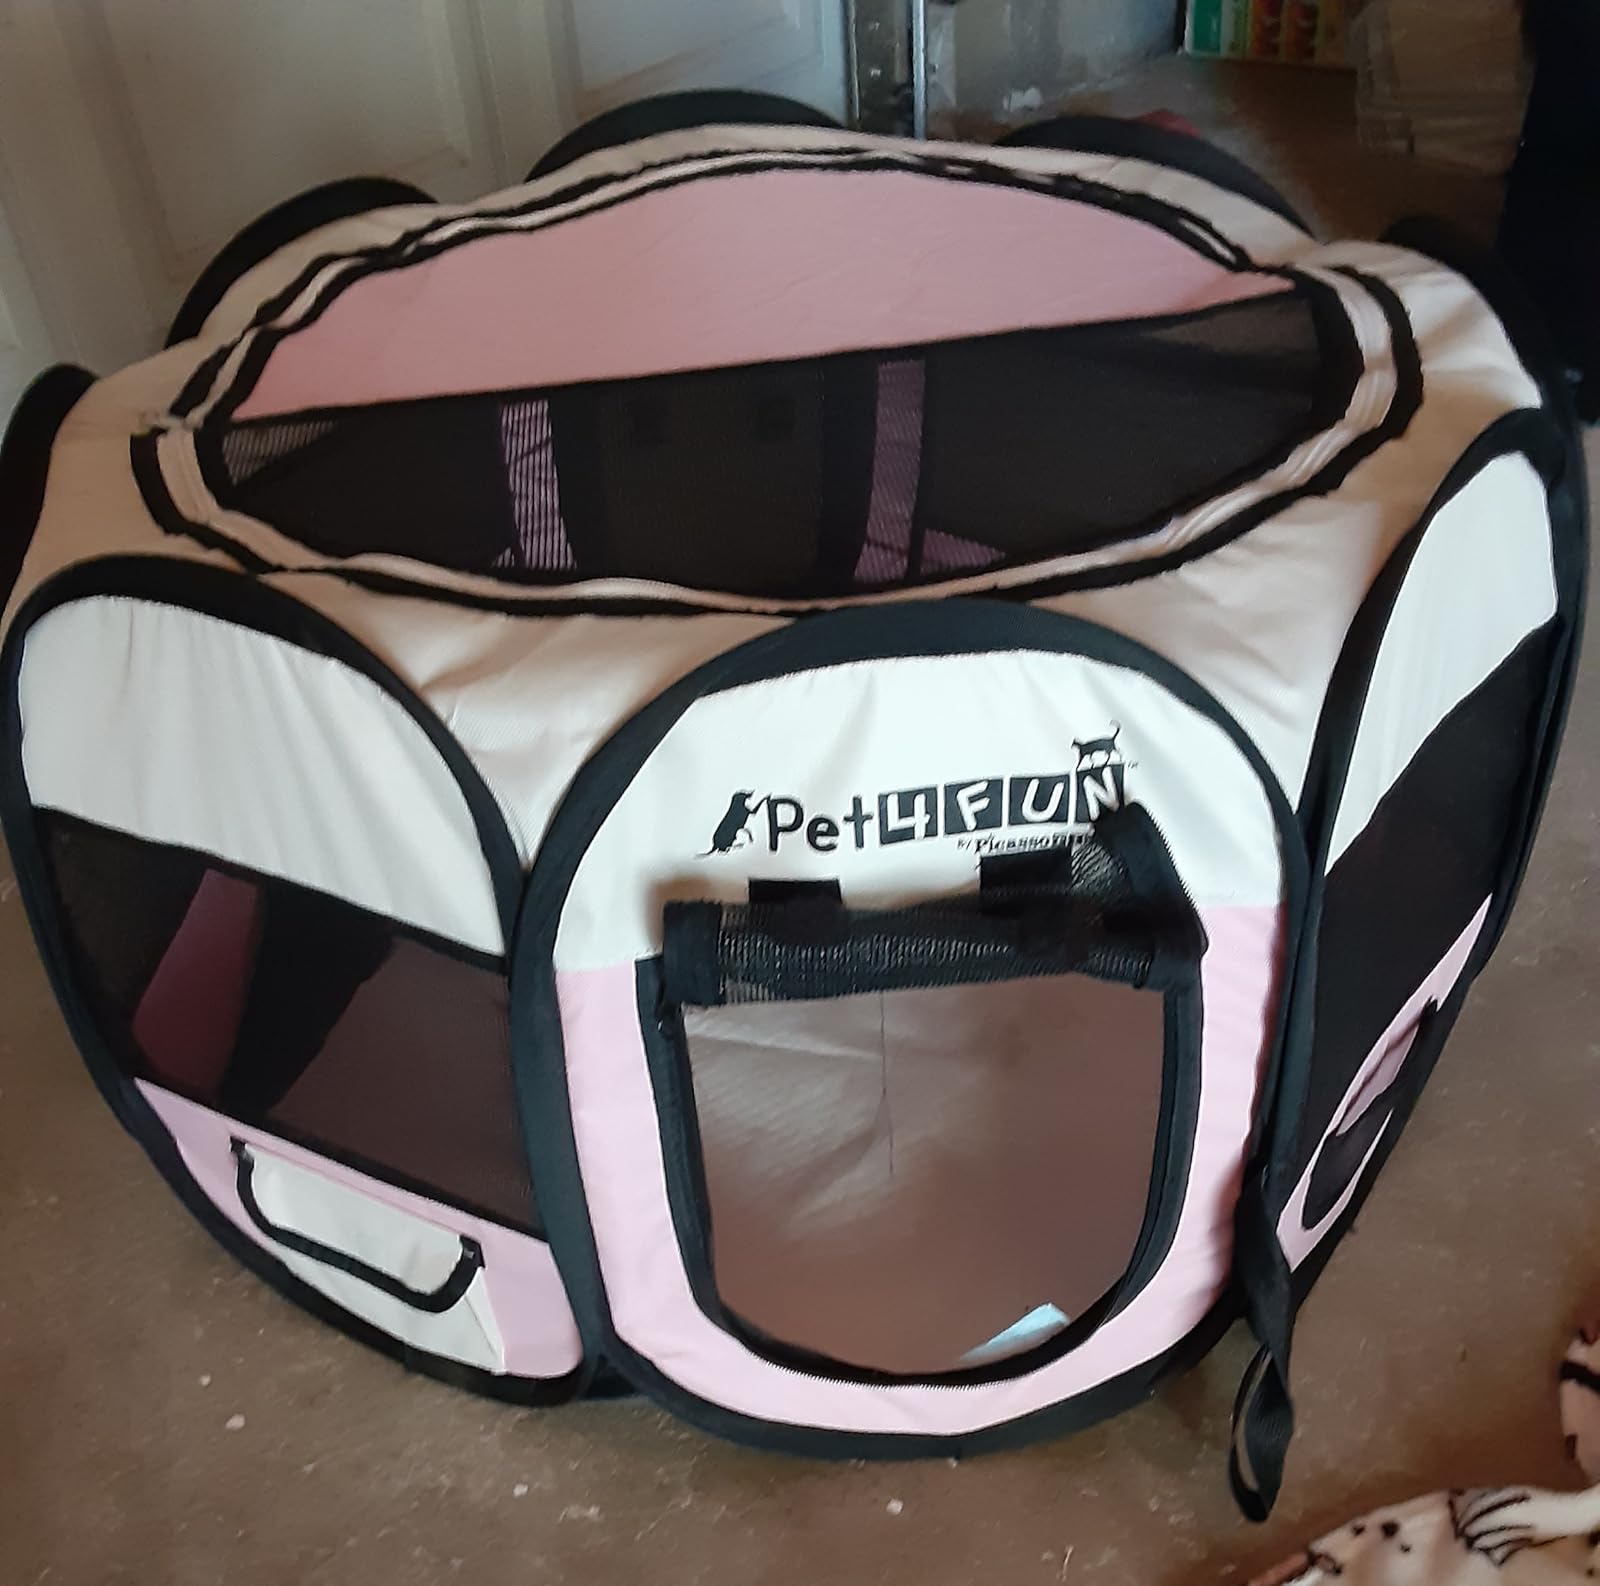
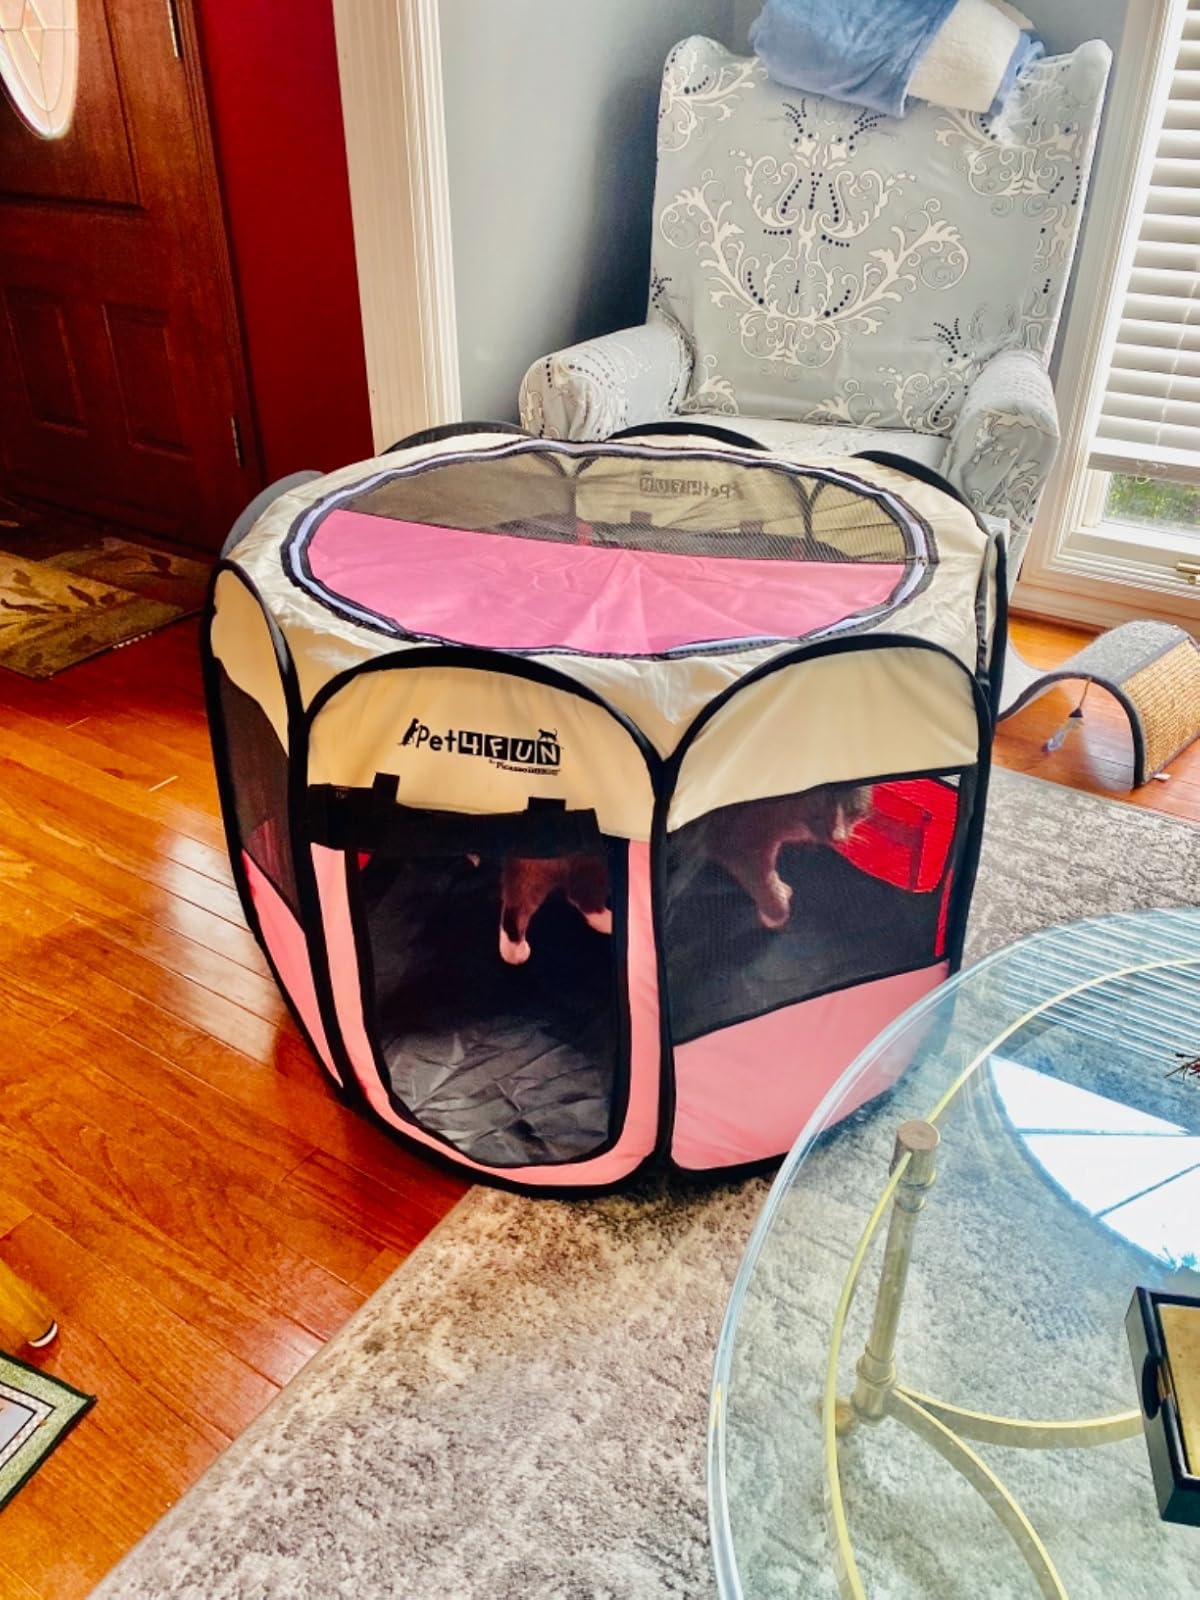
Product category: items_kennel
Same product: yes